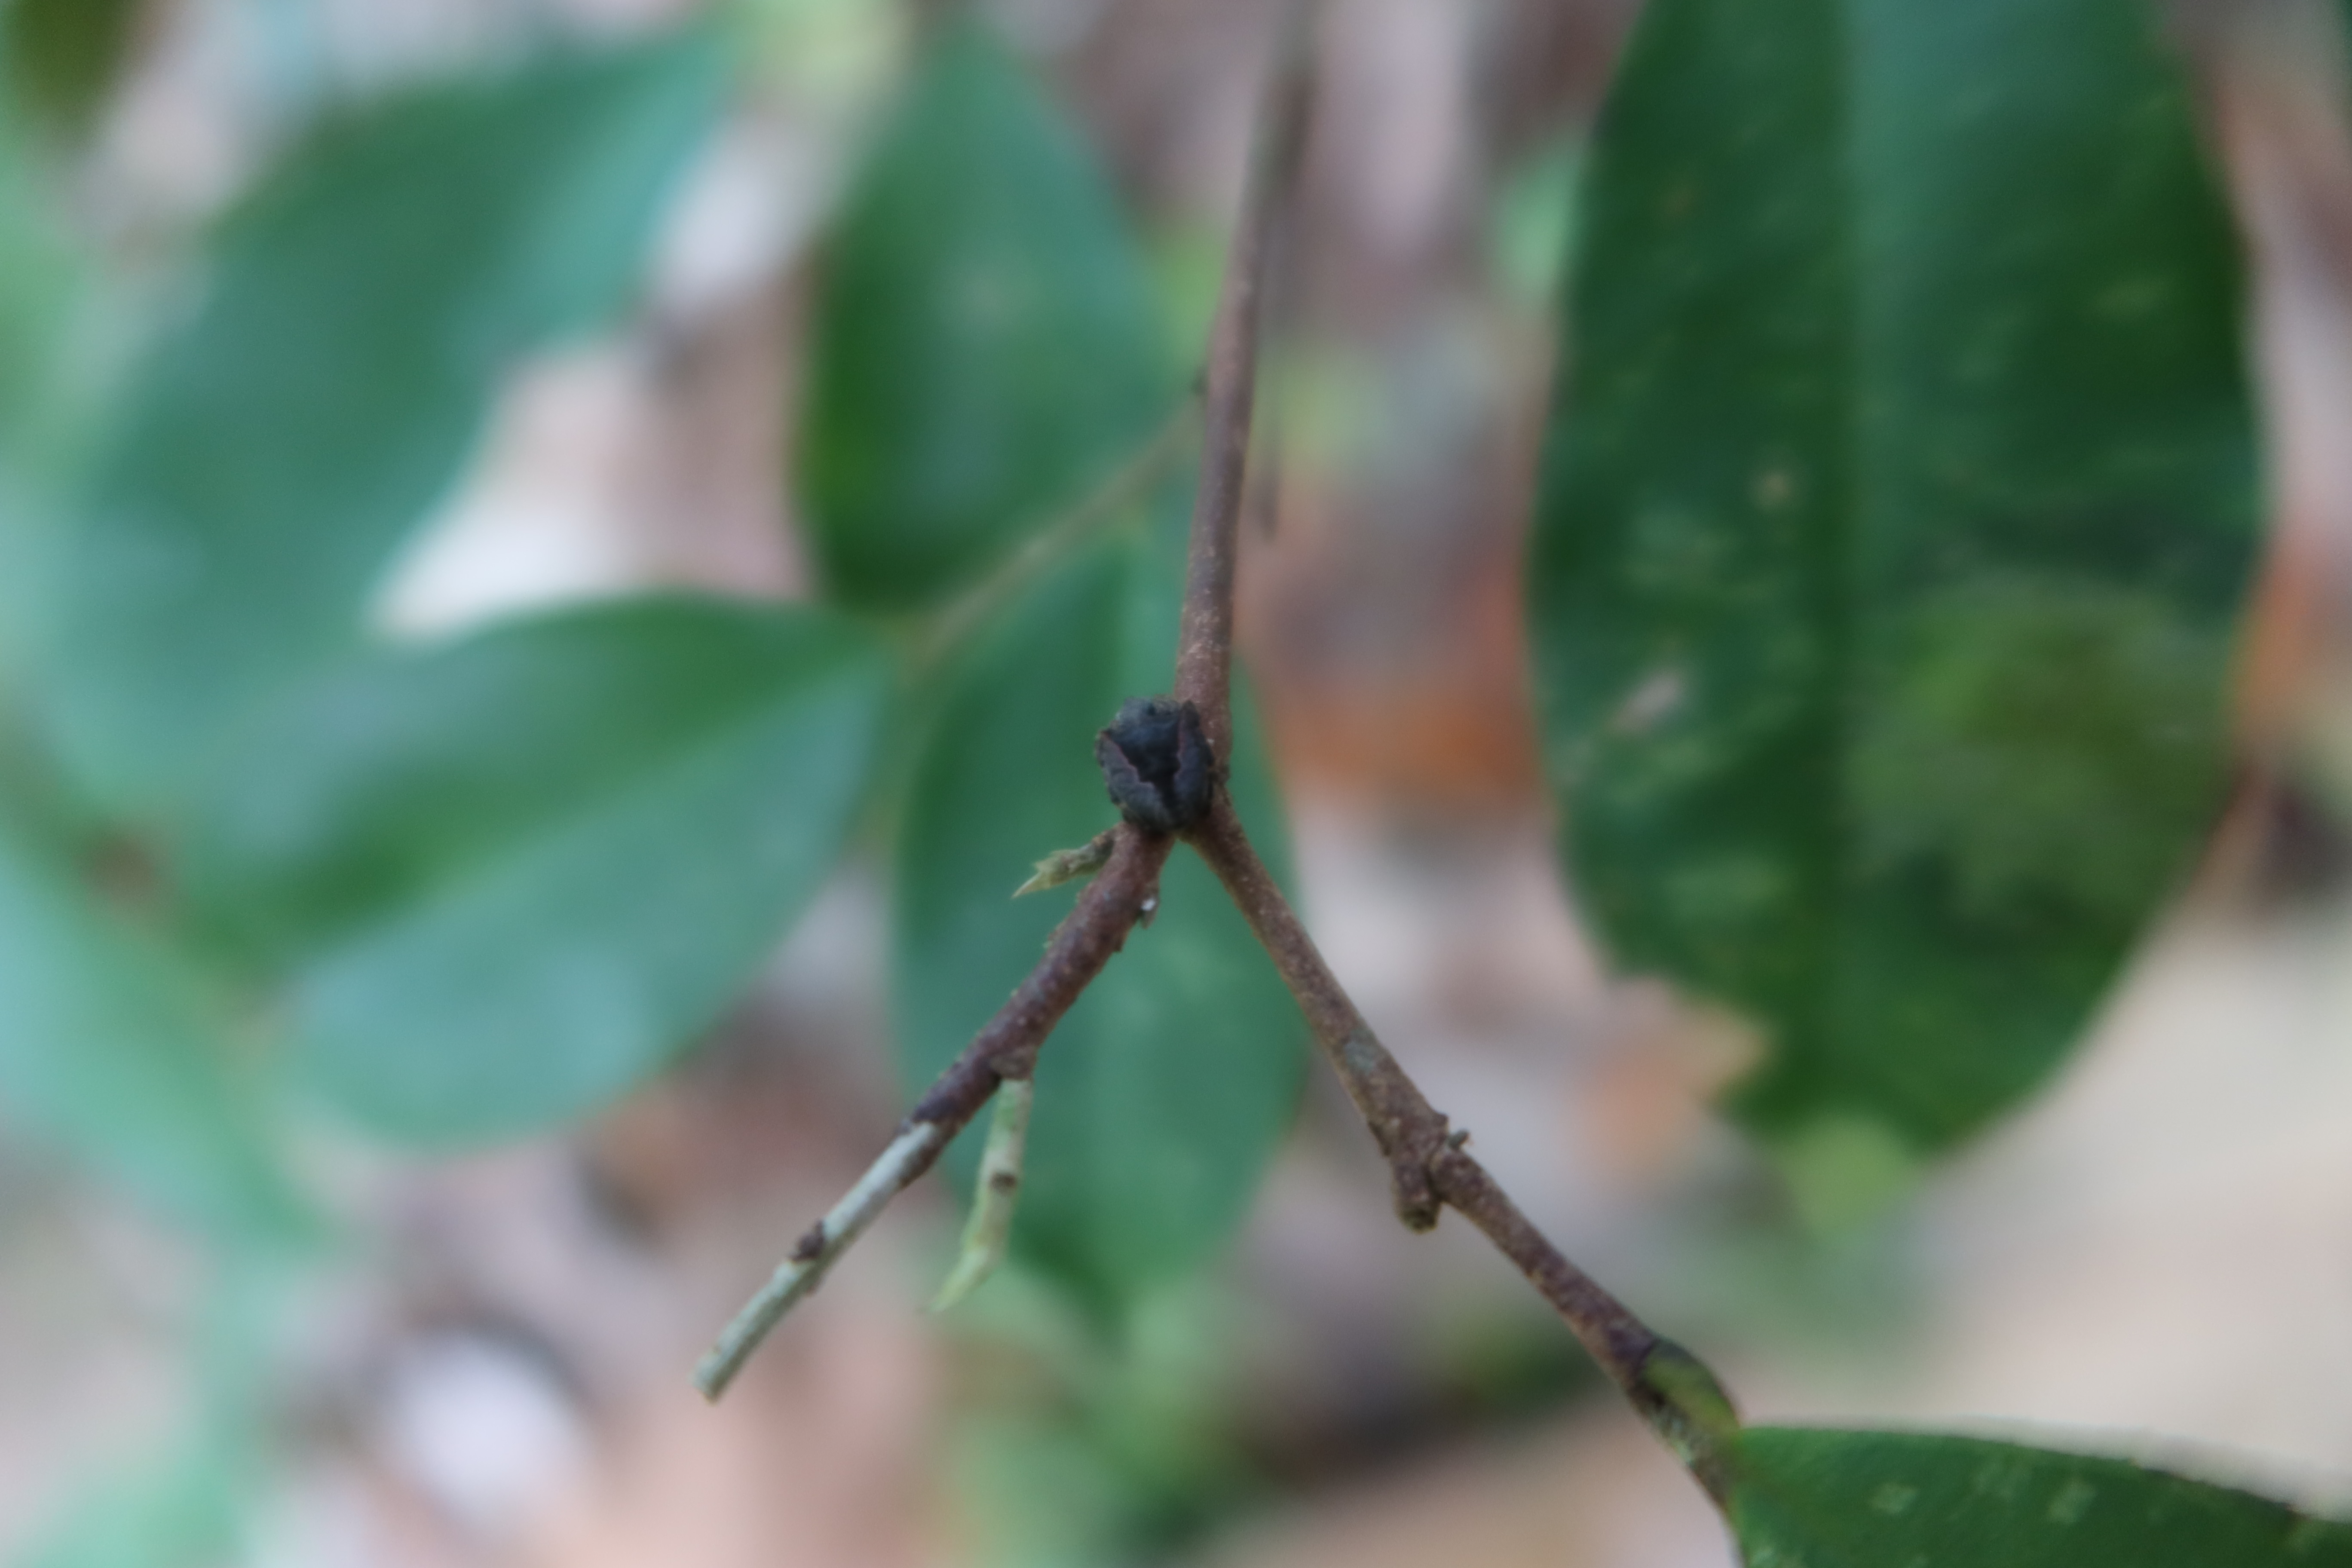
Label: Flea Beetles